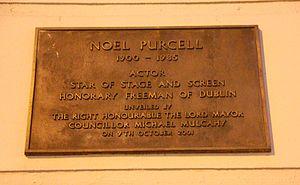
Noel Purcell est un acteur irlandais, de son nom complet Patrick Joseph Noel Purcell, né le 23 décembre 1900 à Dublin, où il est mort le 3 mars 1985.